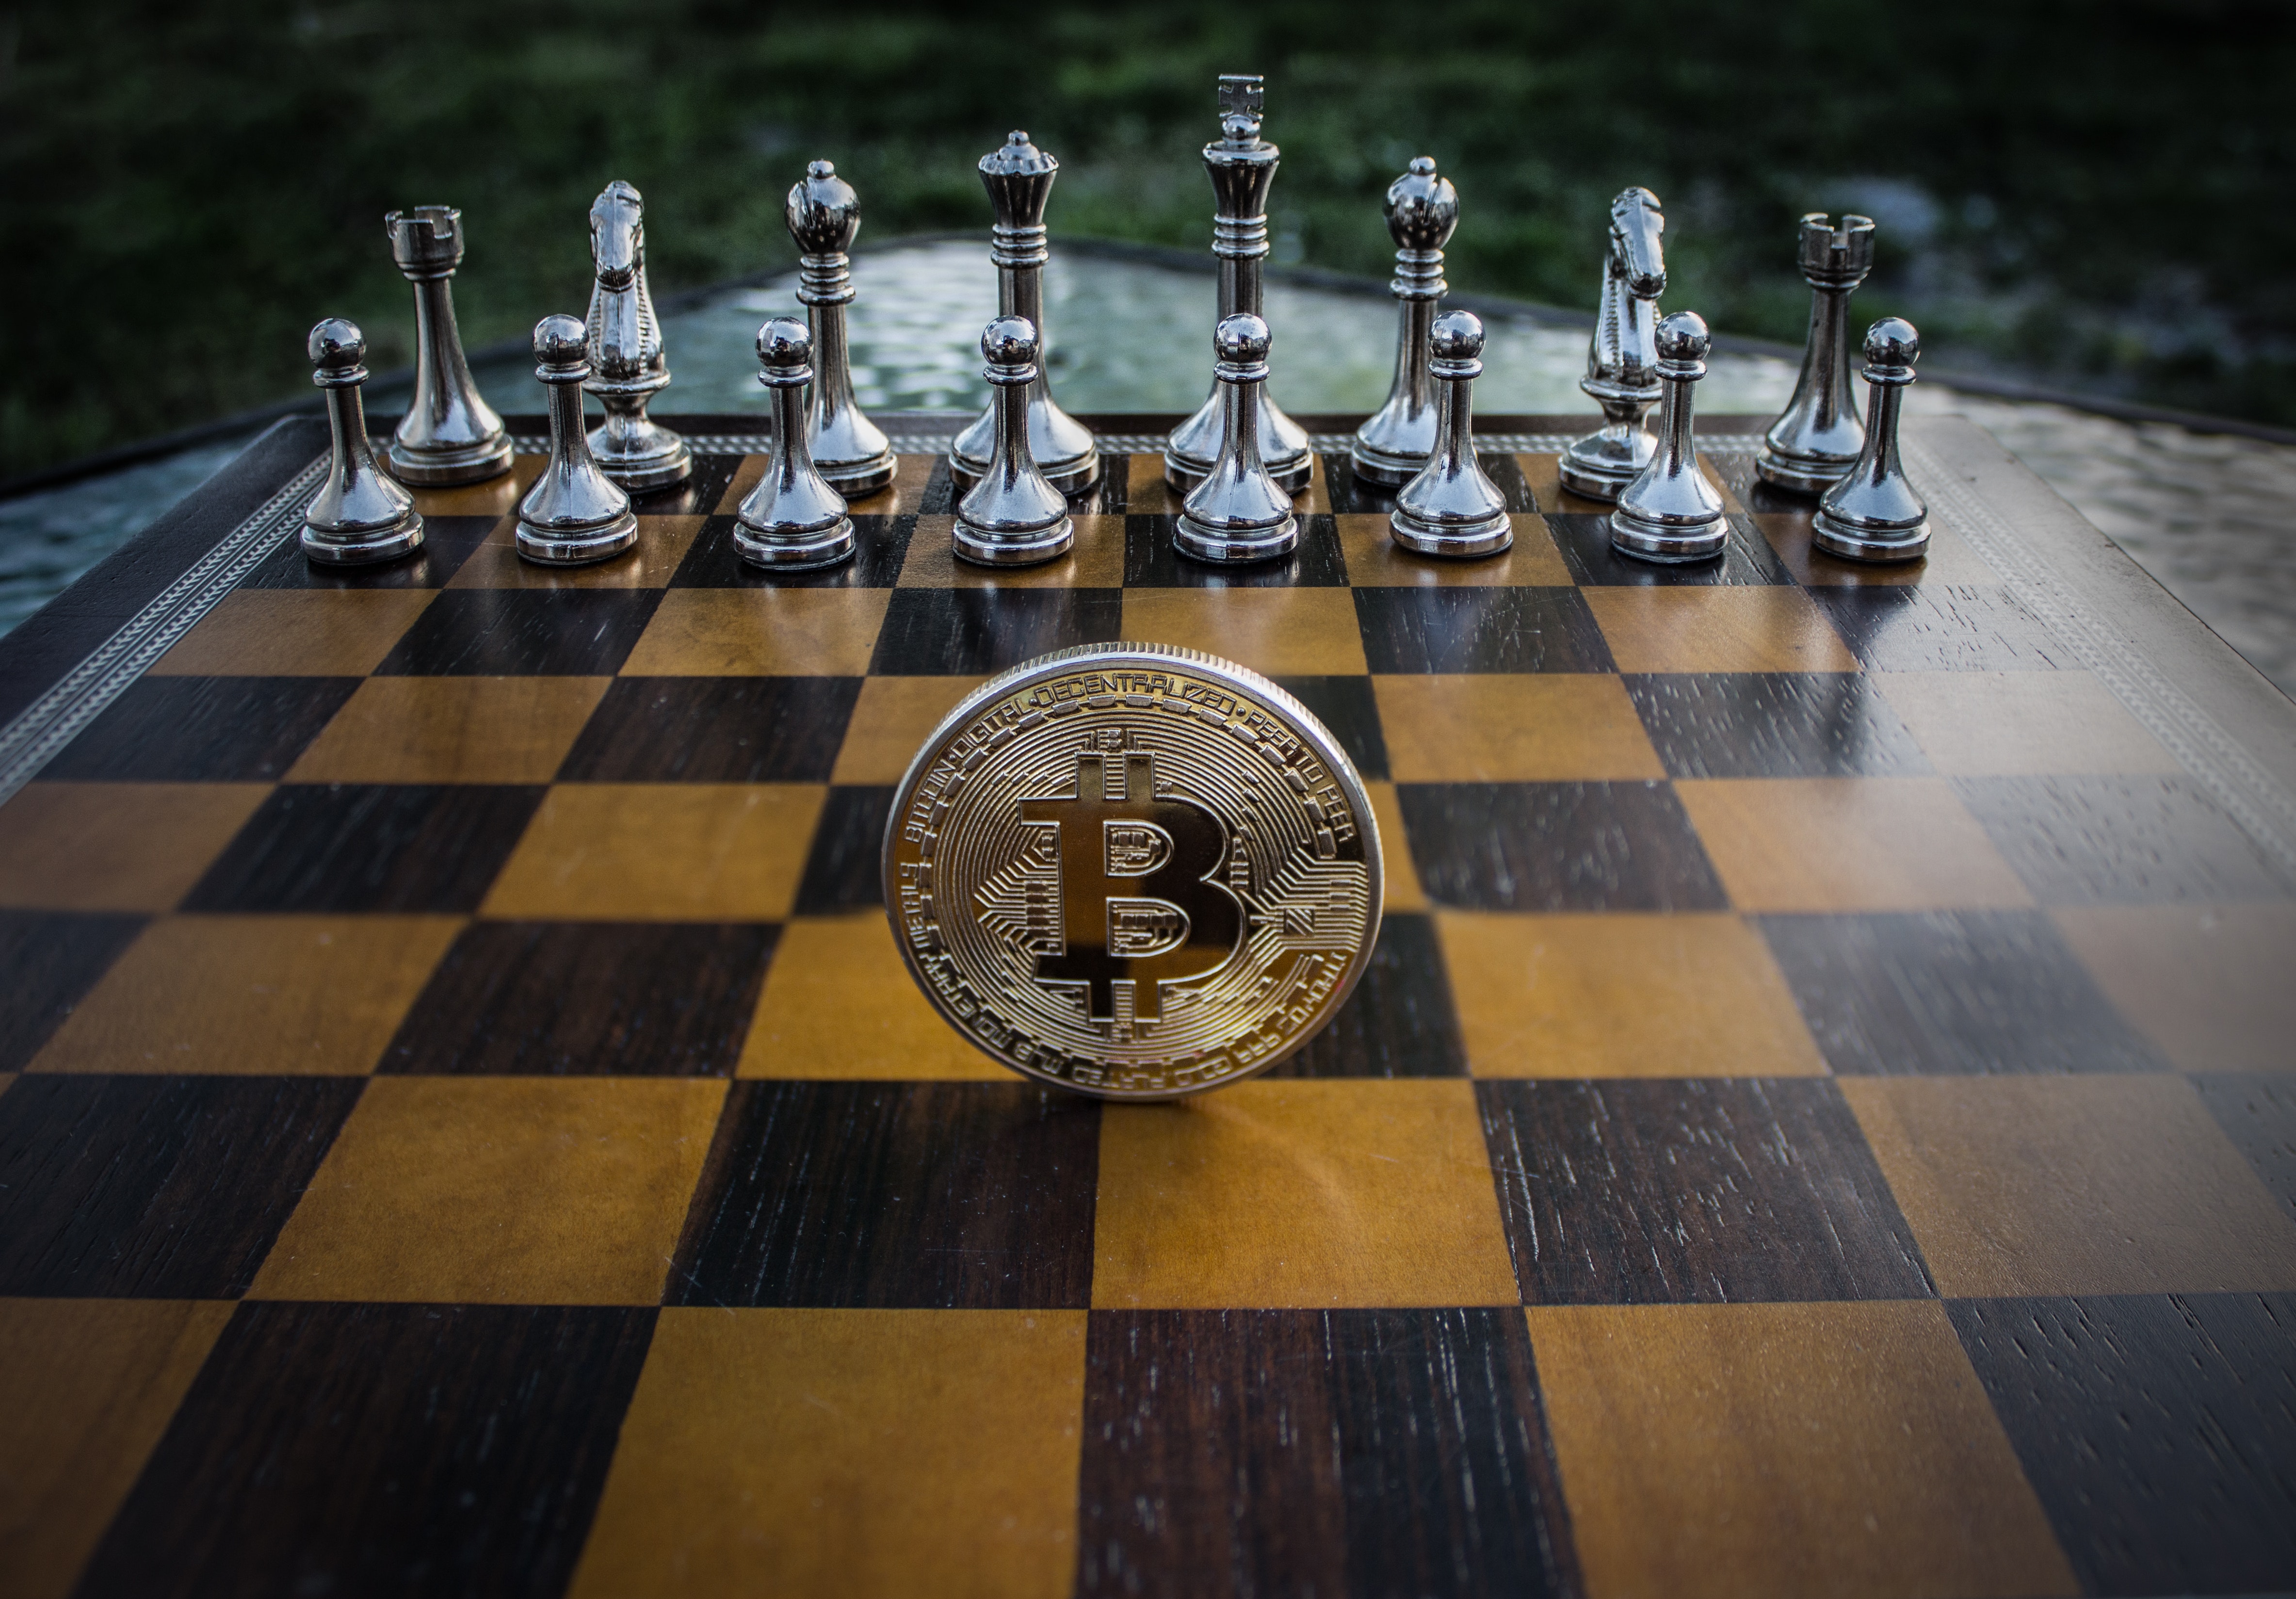
games, indoor games and sports, chessboard, chess, board game, recreation, tabletop game, table, photography, sports equipment, world, competition event, championship, sports, metal, play